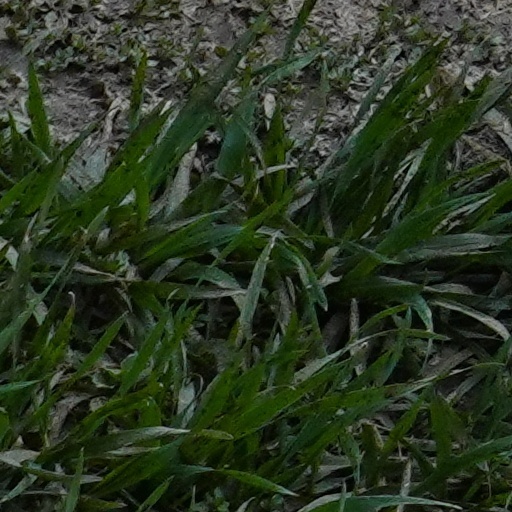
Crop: wheat